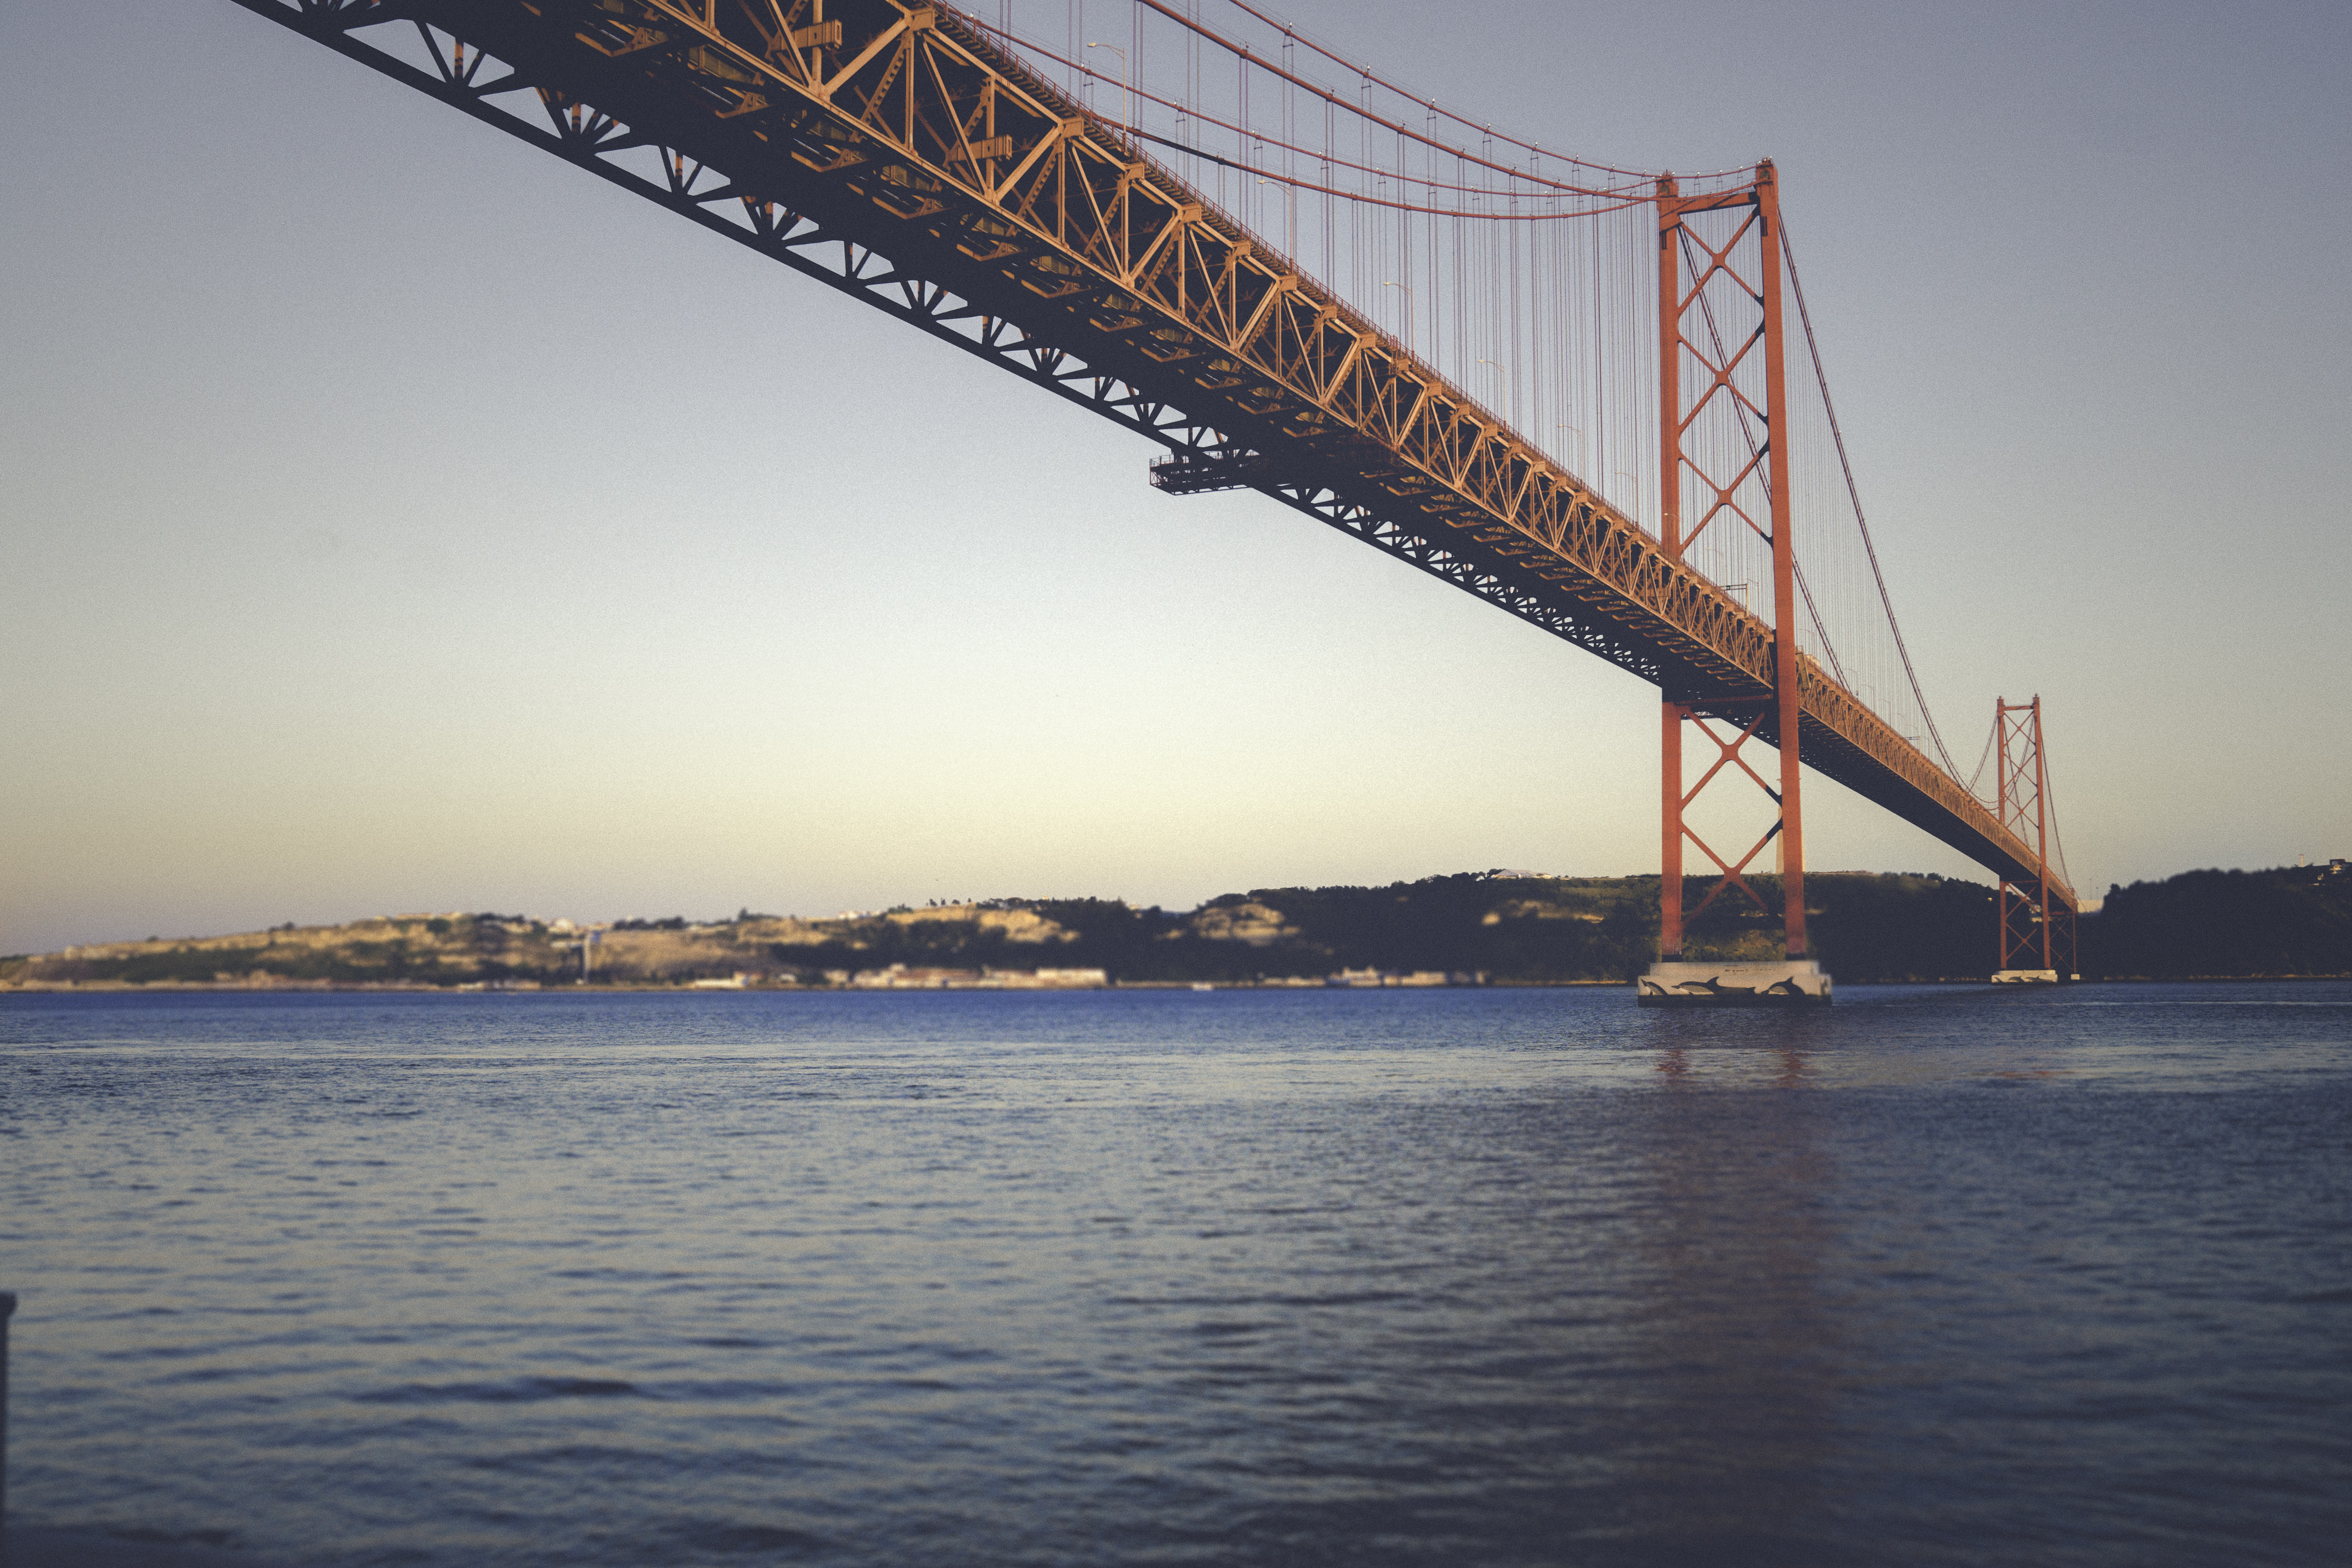
sea, water, architecture, bridge, river, suspension bridge, dusk, vehicle, bay, cable stayed bridge